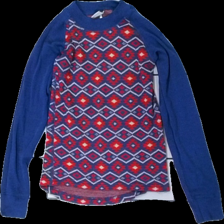
View: front
Type: Top
Category: Children
Brand: Polarn Och Pyret
Colors: Blue, Red, Grey
Material: 100% Wool
Pattern: Other
Cut: Regular, C-collar
Size: 122
Season: All
Holes: Minor
Damage: Holes
Damage location: top right
Price range: <50
Recommended usage: Recycle